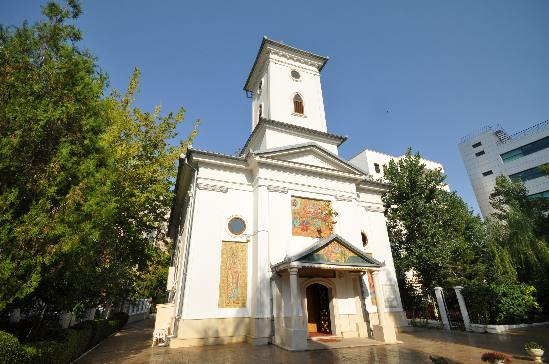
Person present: No